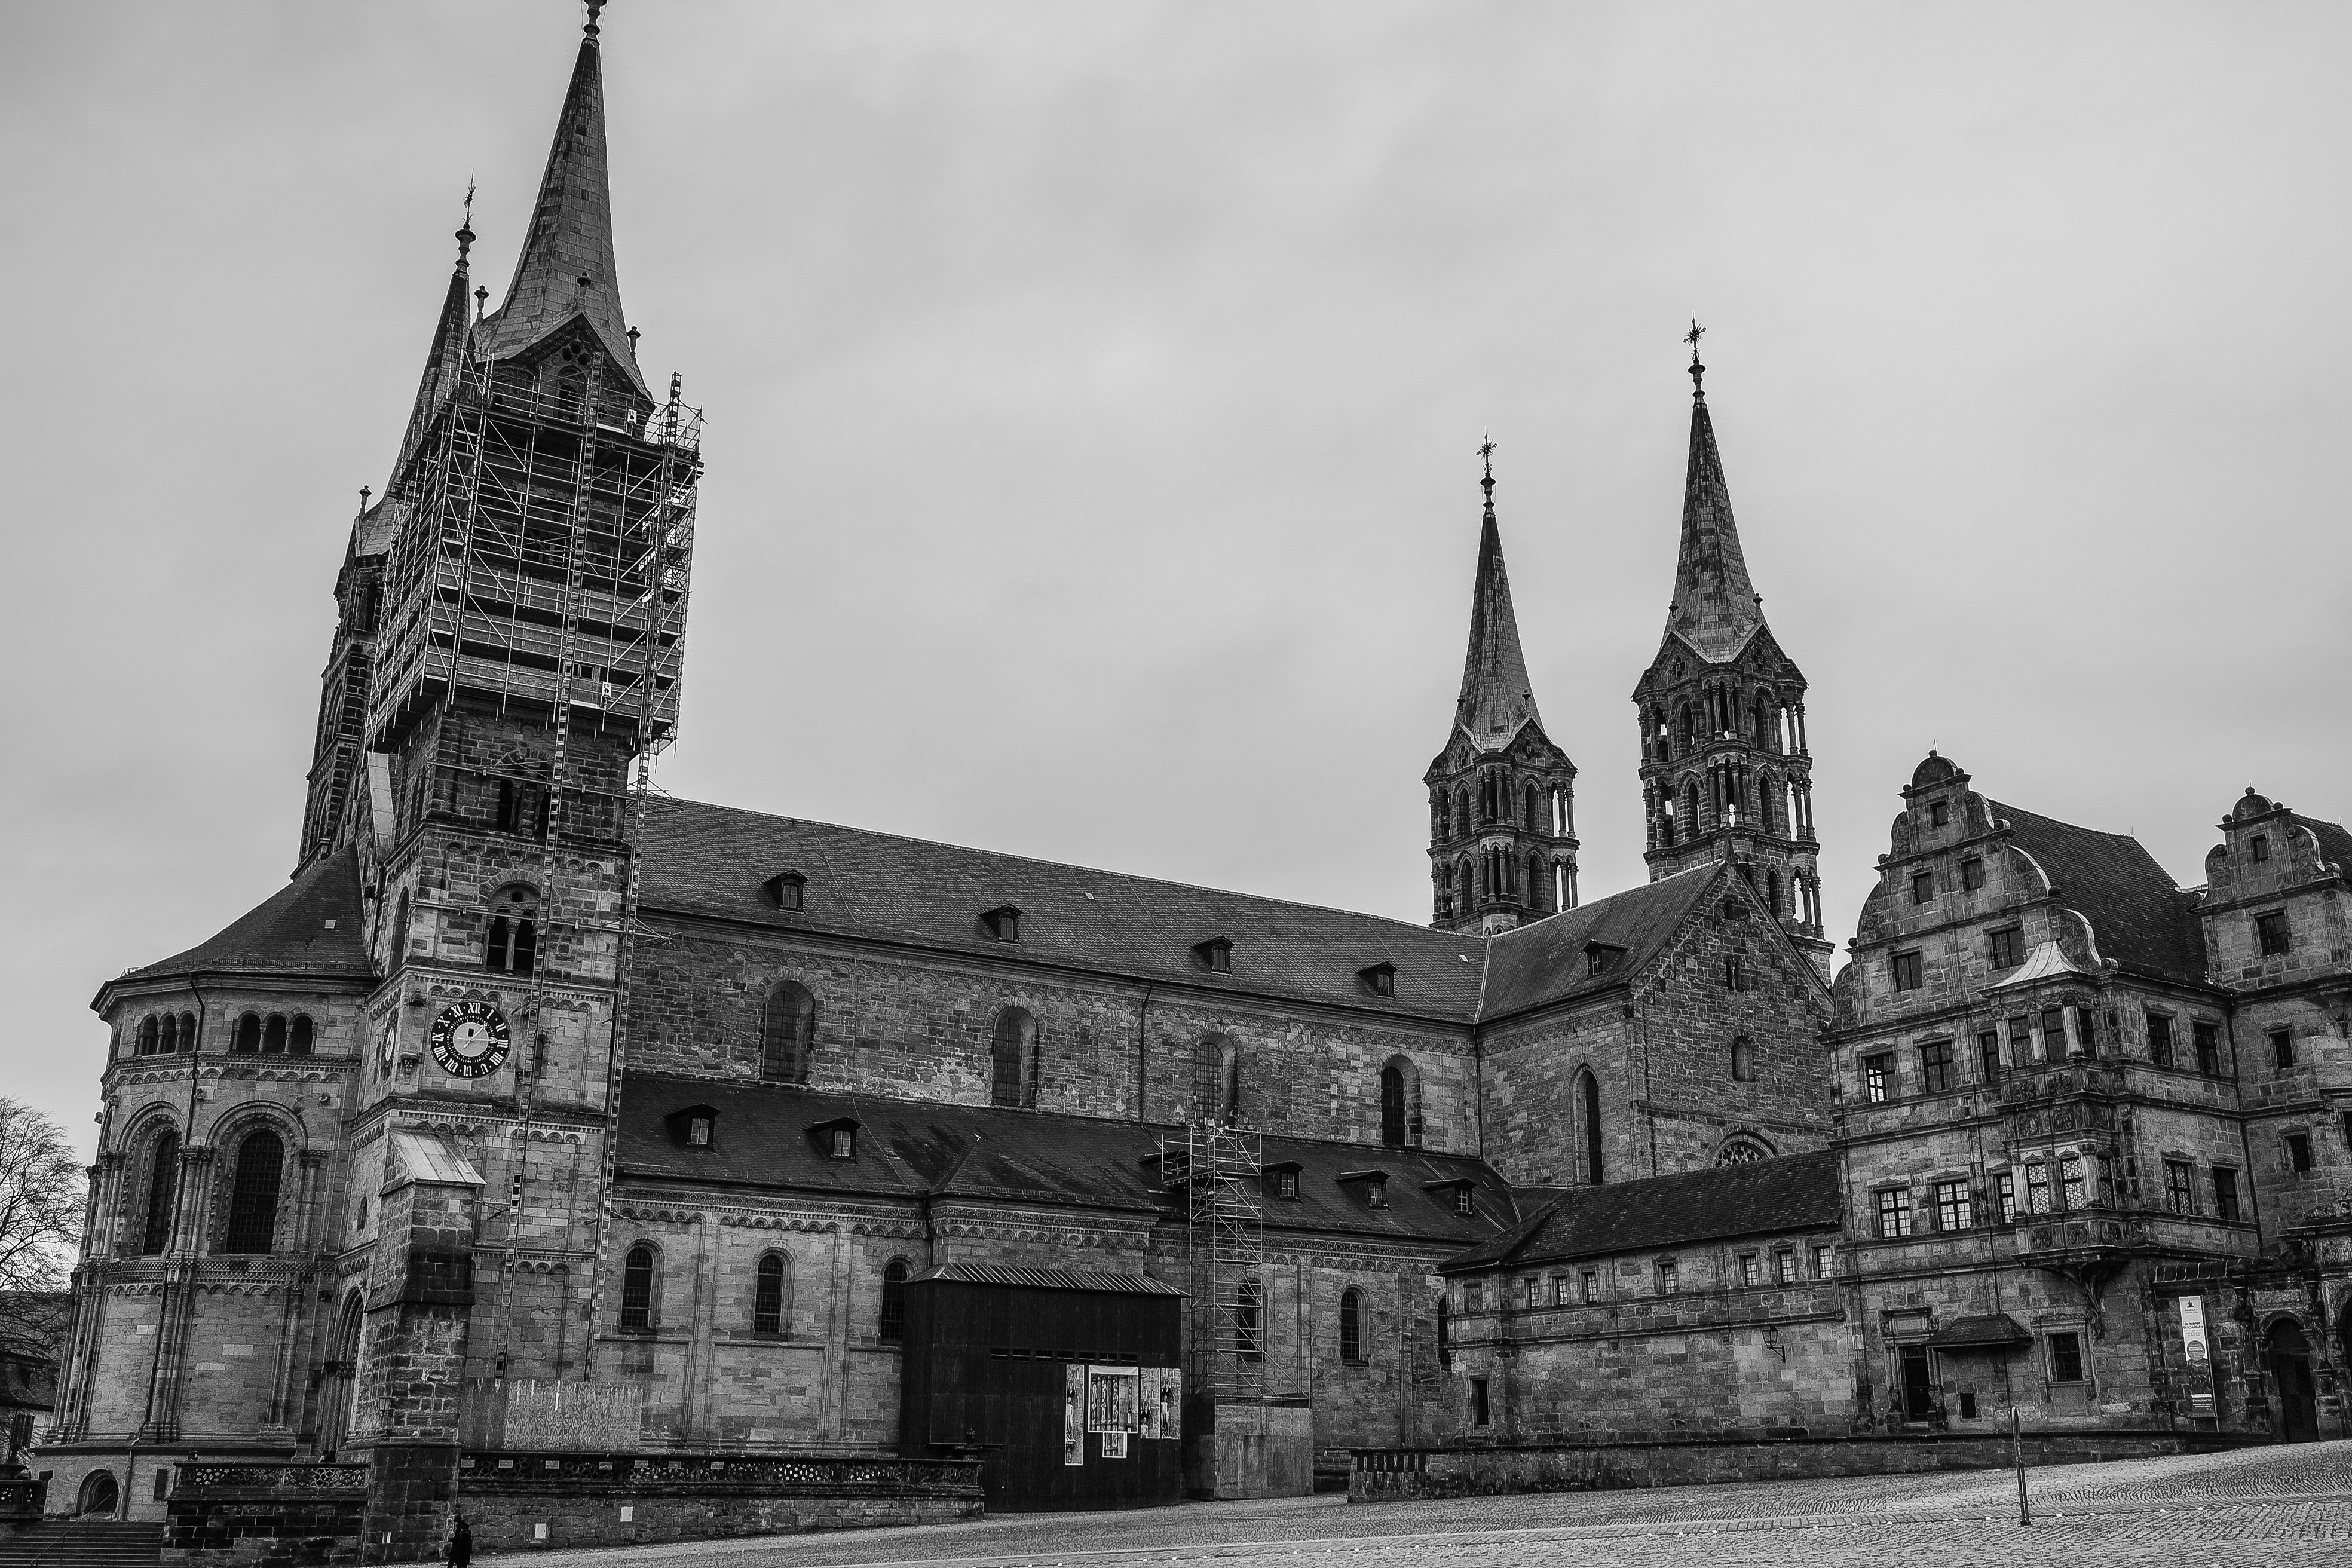
black and white, white, building, chateau, cityscape, tower, landmark, church, cathedral, black, monochrome, place of worship, mono, spire, germany, kirche, weiss, schwarz, bayern, bavaria, dom, franken, monochrom, bamberg, kathedral, monochrome photography